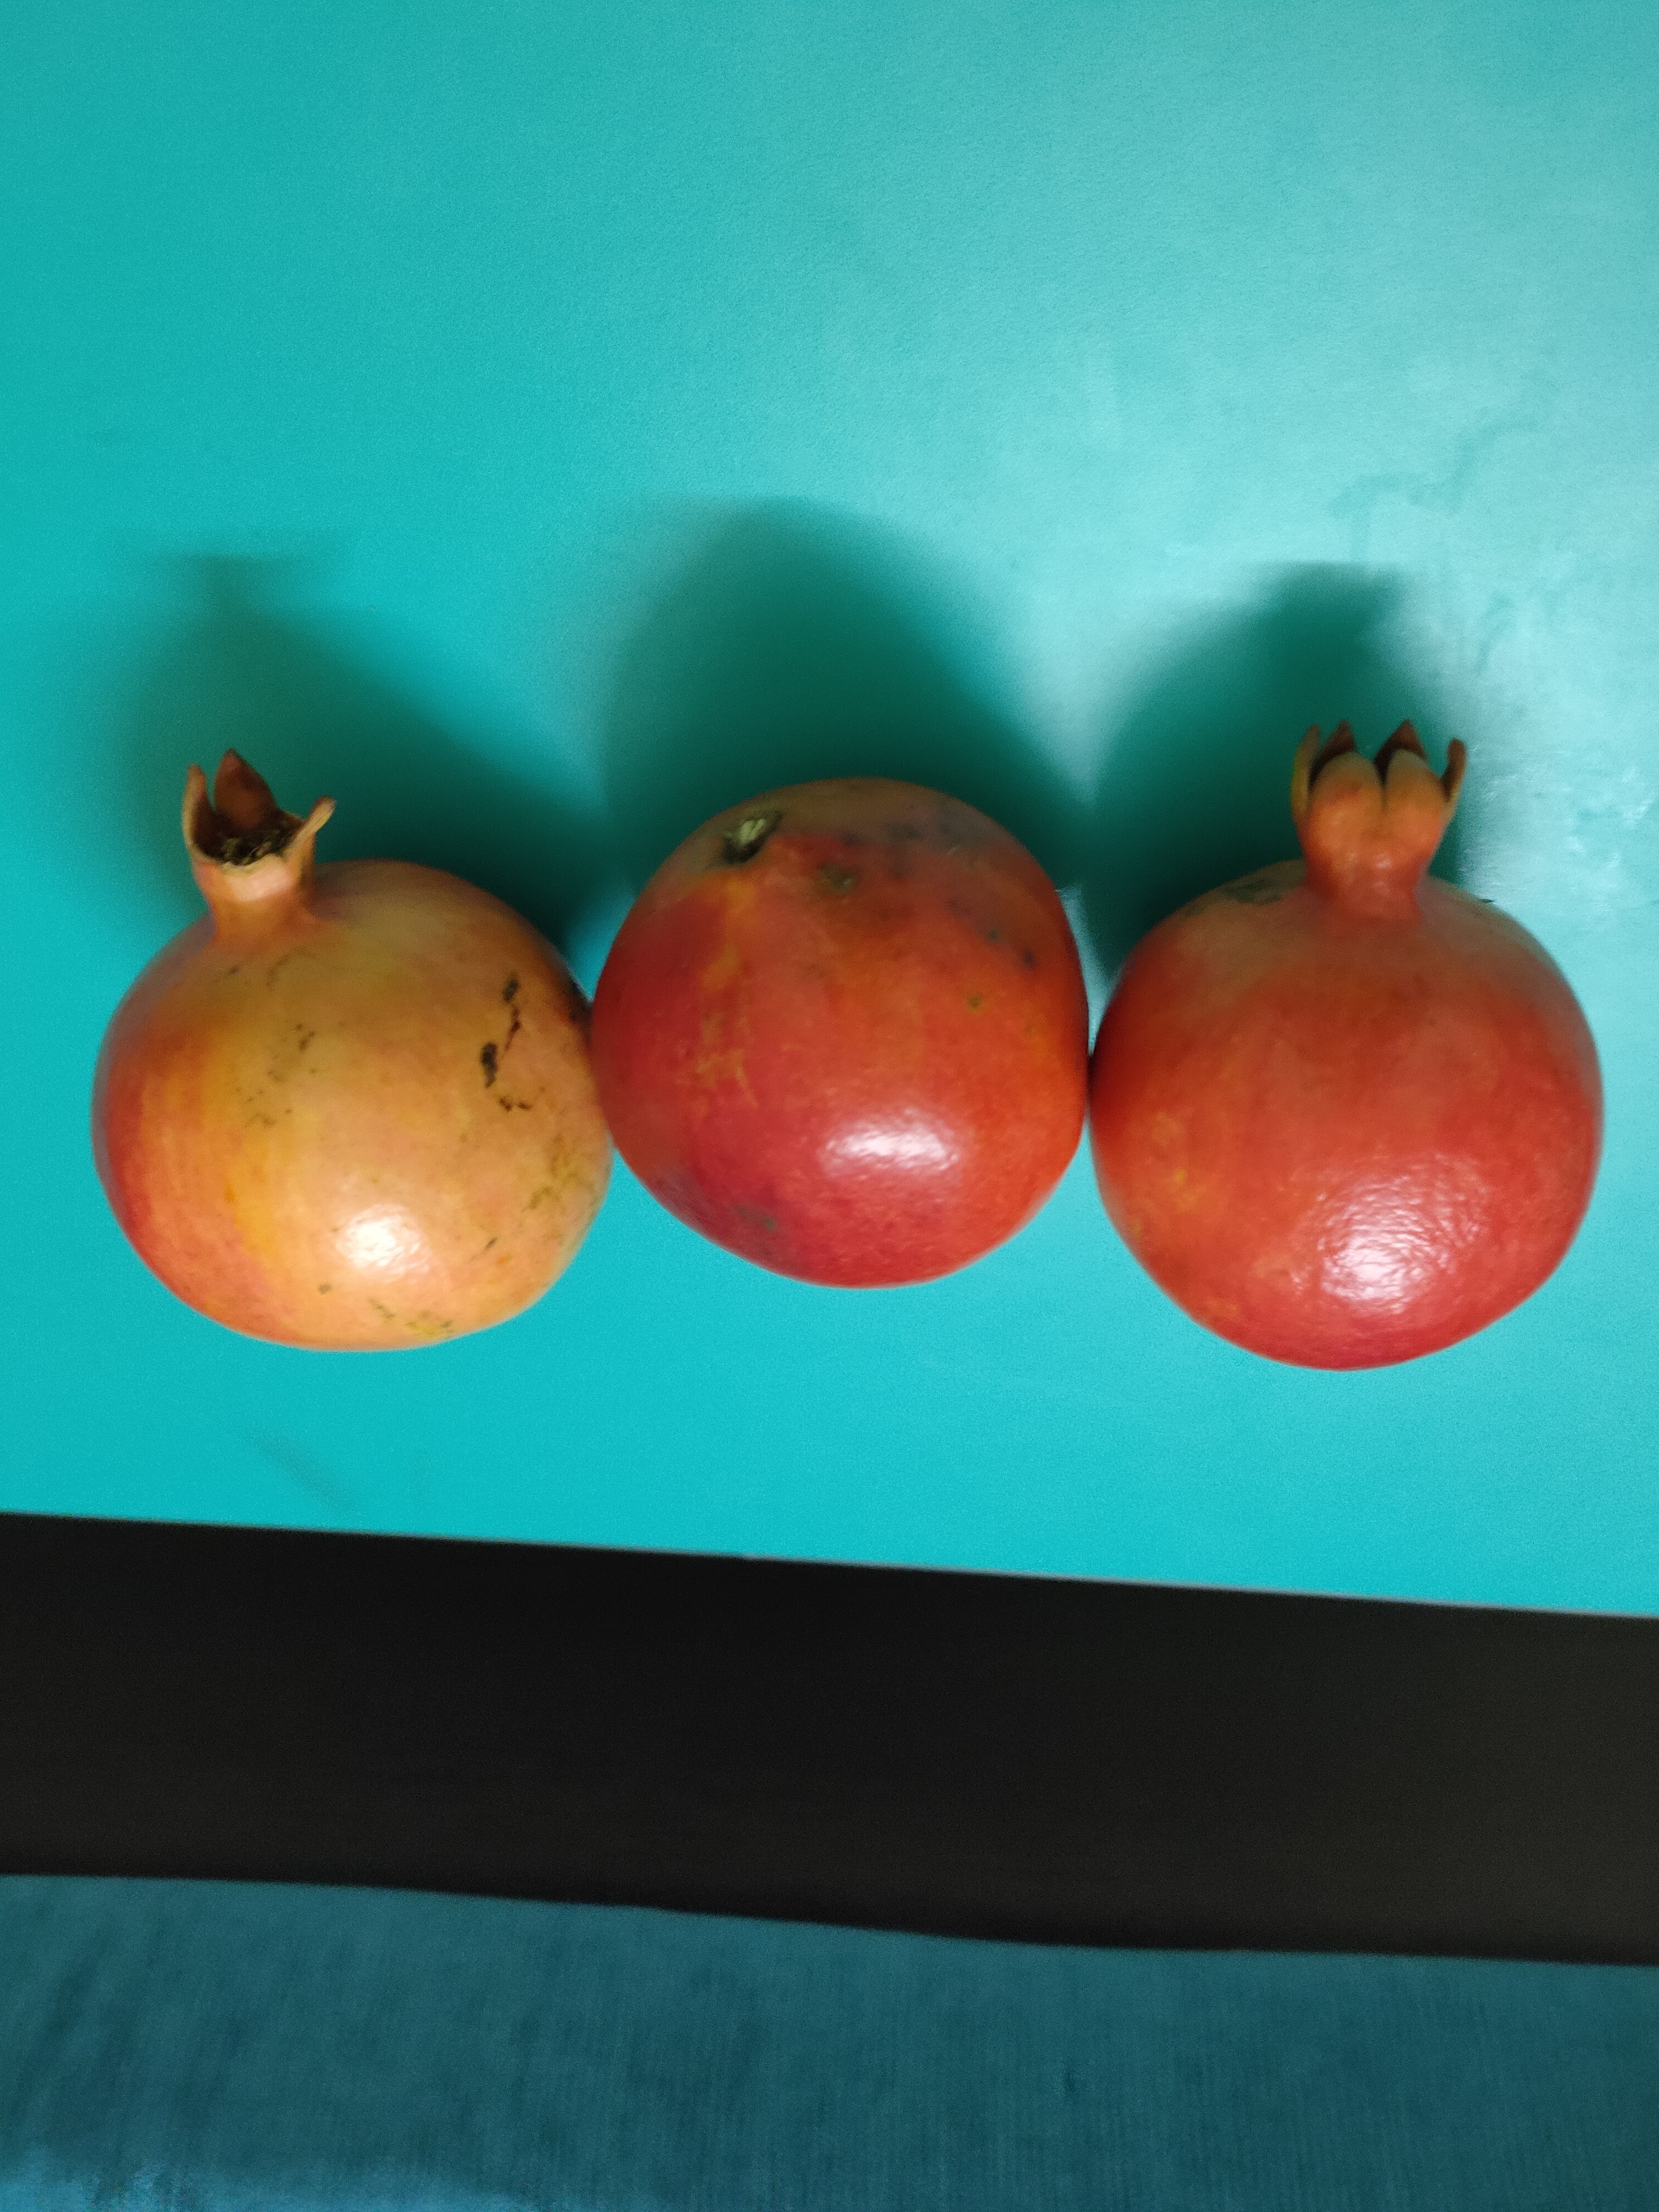
Fruit: Pomegranate
Quality: Good